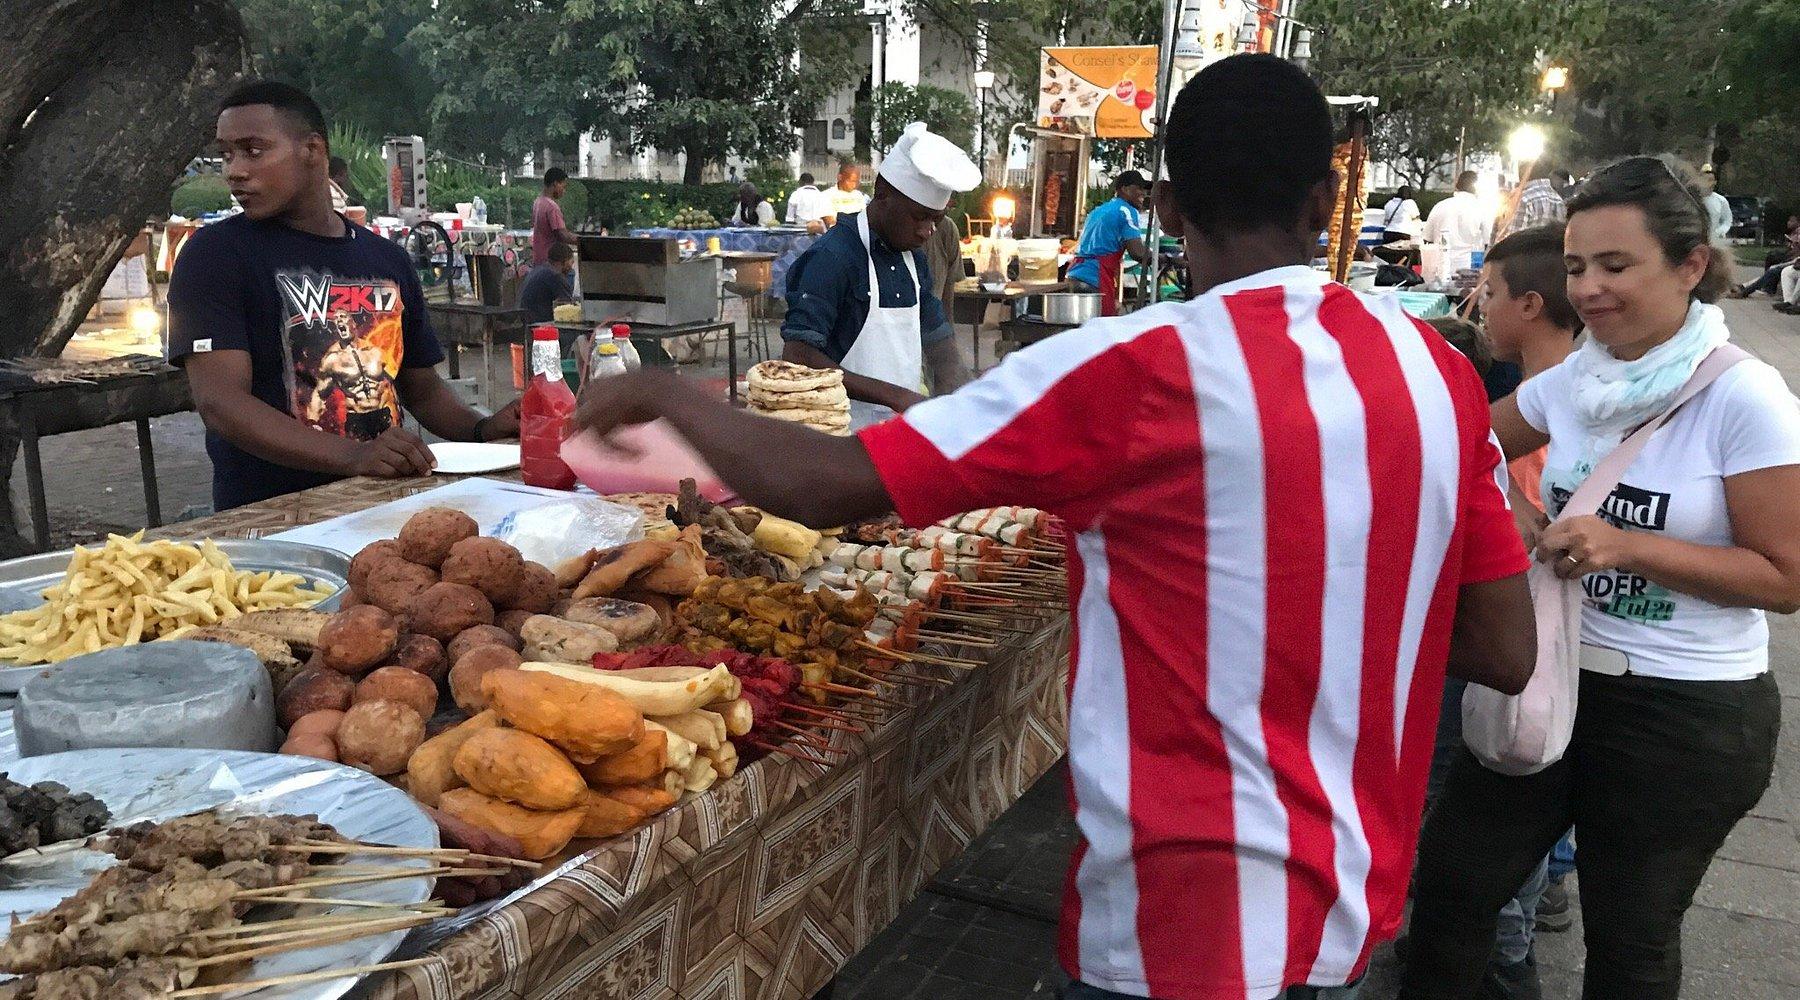
Vitafunio tofauti tofauti vinauzwa na watu tofauti tofauti waliyoko kando ya barabara, wazungu wananunua vitafunio hivi vikiwemo; viazi vya kukaangwa, shawarma.